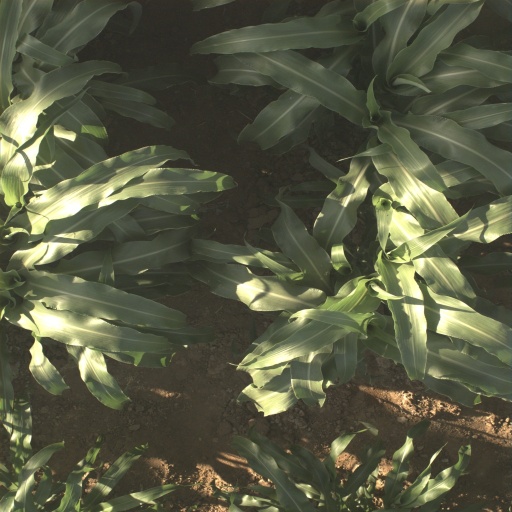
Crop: sorghum